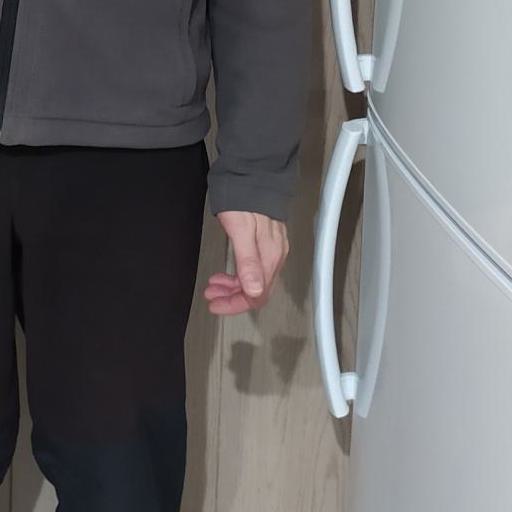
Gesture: no_gesture